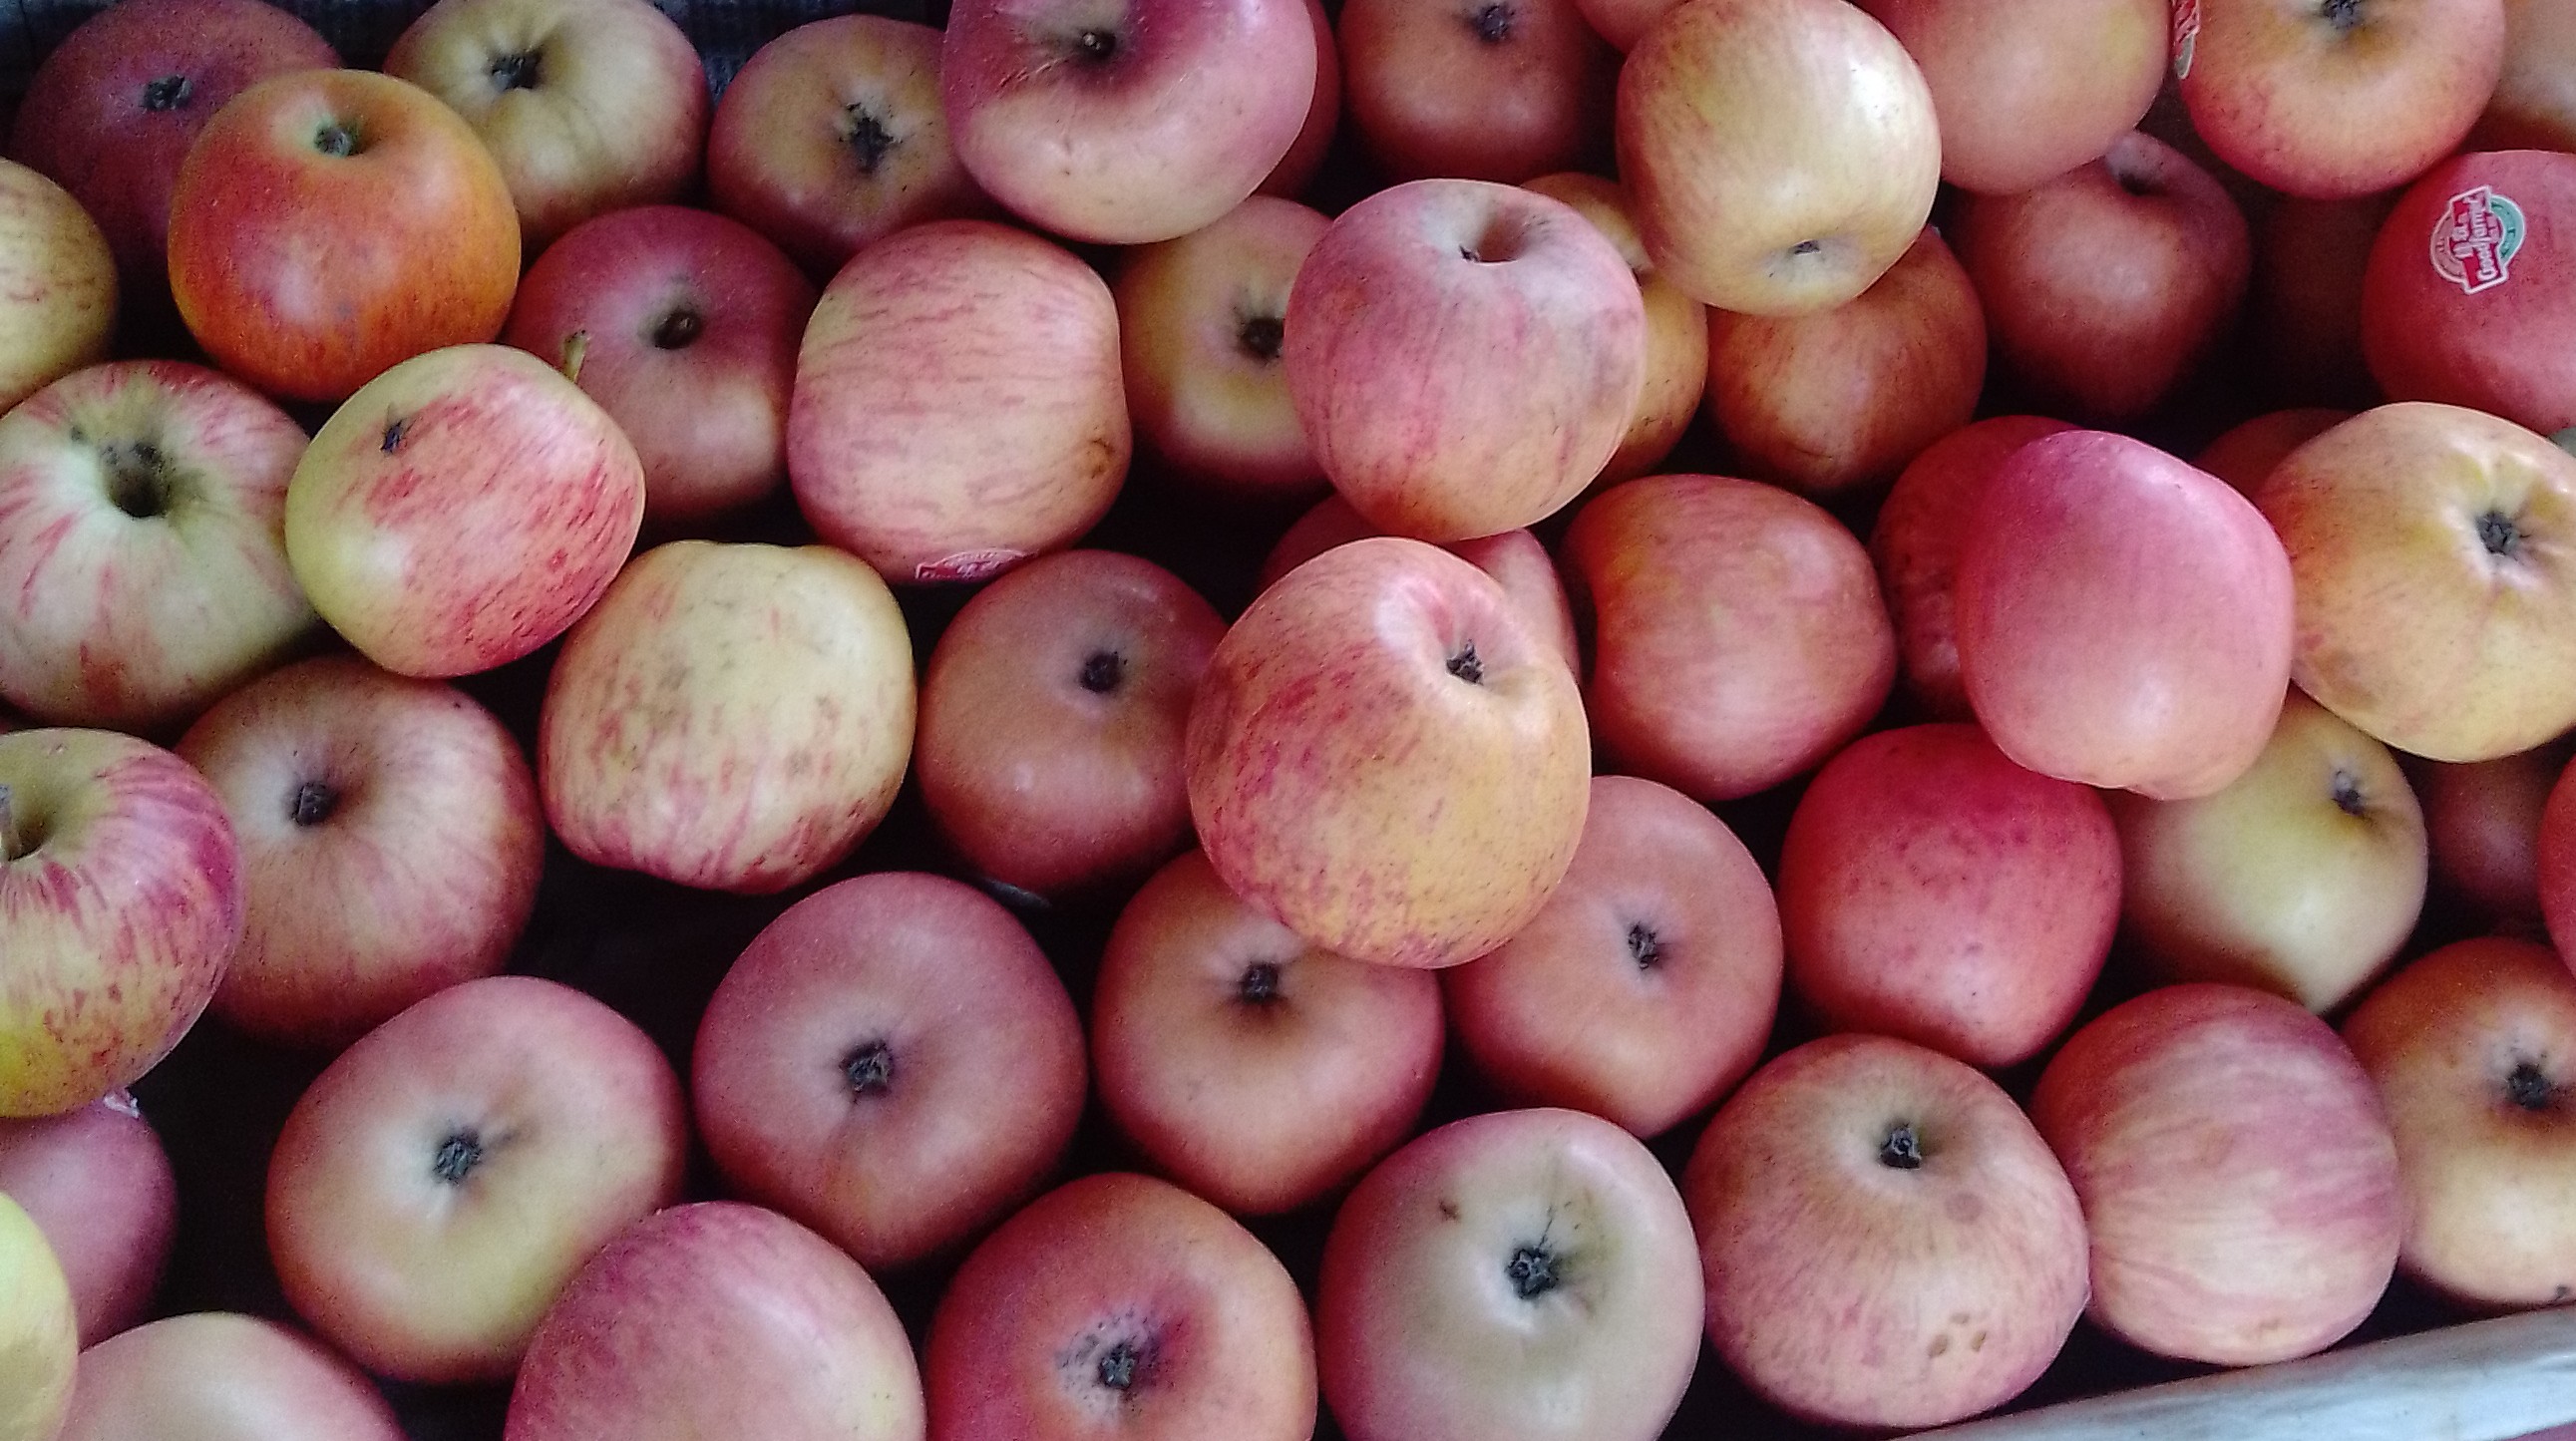
Fruit: apple
Condition: fresh